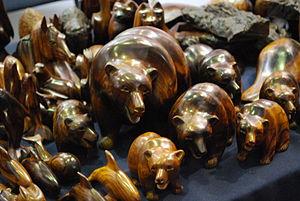
La sculpture mexicaine du bois de fer est une tradition mexicaine consistant à sculpter le bois de l’arbre Olneya tesota, un arbre du désert de Sonora appelé couramment bois de fer.